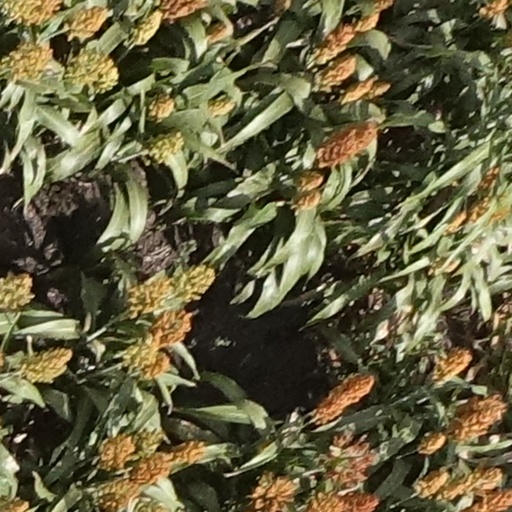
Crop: sorghum